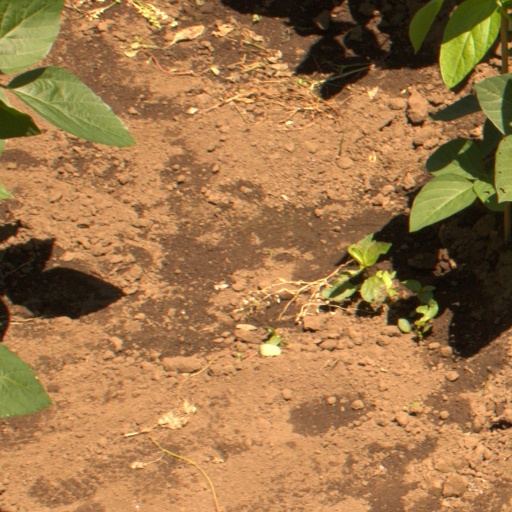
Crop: soybean